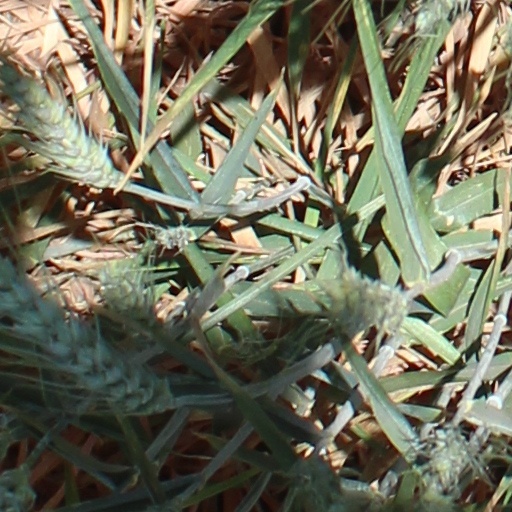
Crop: wheat